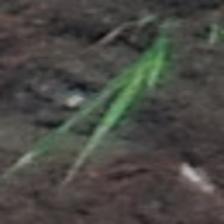
Label: single